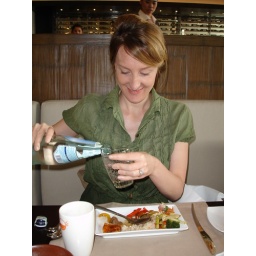
i'm delighted by the huge, free bottles of sparkling water